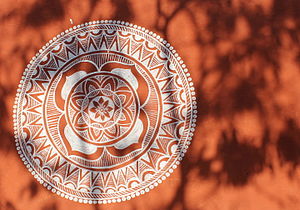
Malerkunst i Indien / Nutidig landkunst (vernakulær kunst) / Landkunst der ikke er stammekunst / Mandana fra Rajasthan og Madhya Pradesh
Mandana arbejde fra Shilpgram, Udaipur
Malerkunst i Indien, der først og fremmest er inspireret af religioner og styret af præcise tekster, giver praktisk taget kun lidt plads til kreativitet. Kunstens væsentlige formål er at fremme adgang til det guddommelige. Viden om de unikke kvaliteter i indisk kunst skabes gennem forståelsen af filosofisk tænkning, den rige kulturelle, sociale og religiøse historie samt gennem det politiske perspektiv af kunstværkerne.